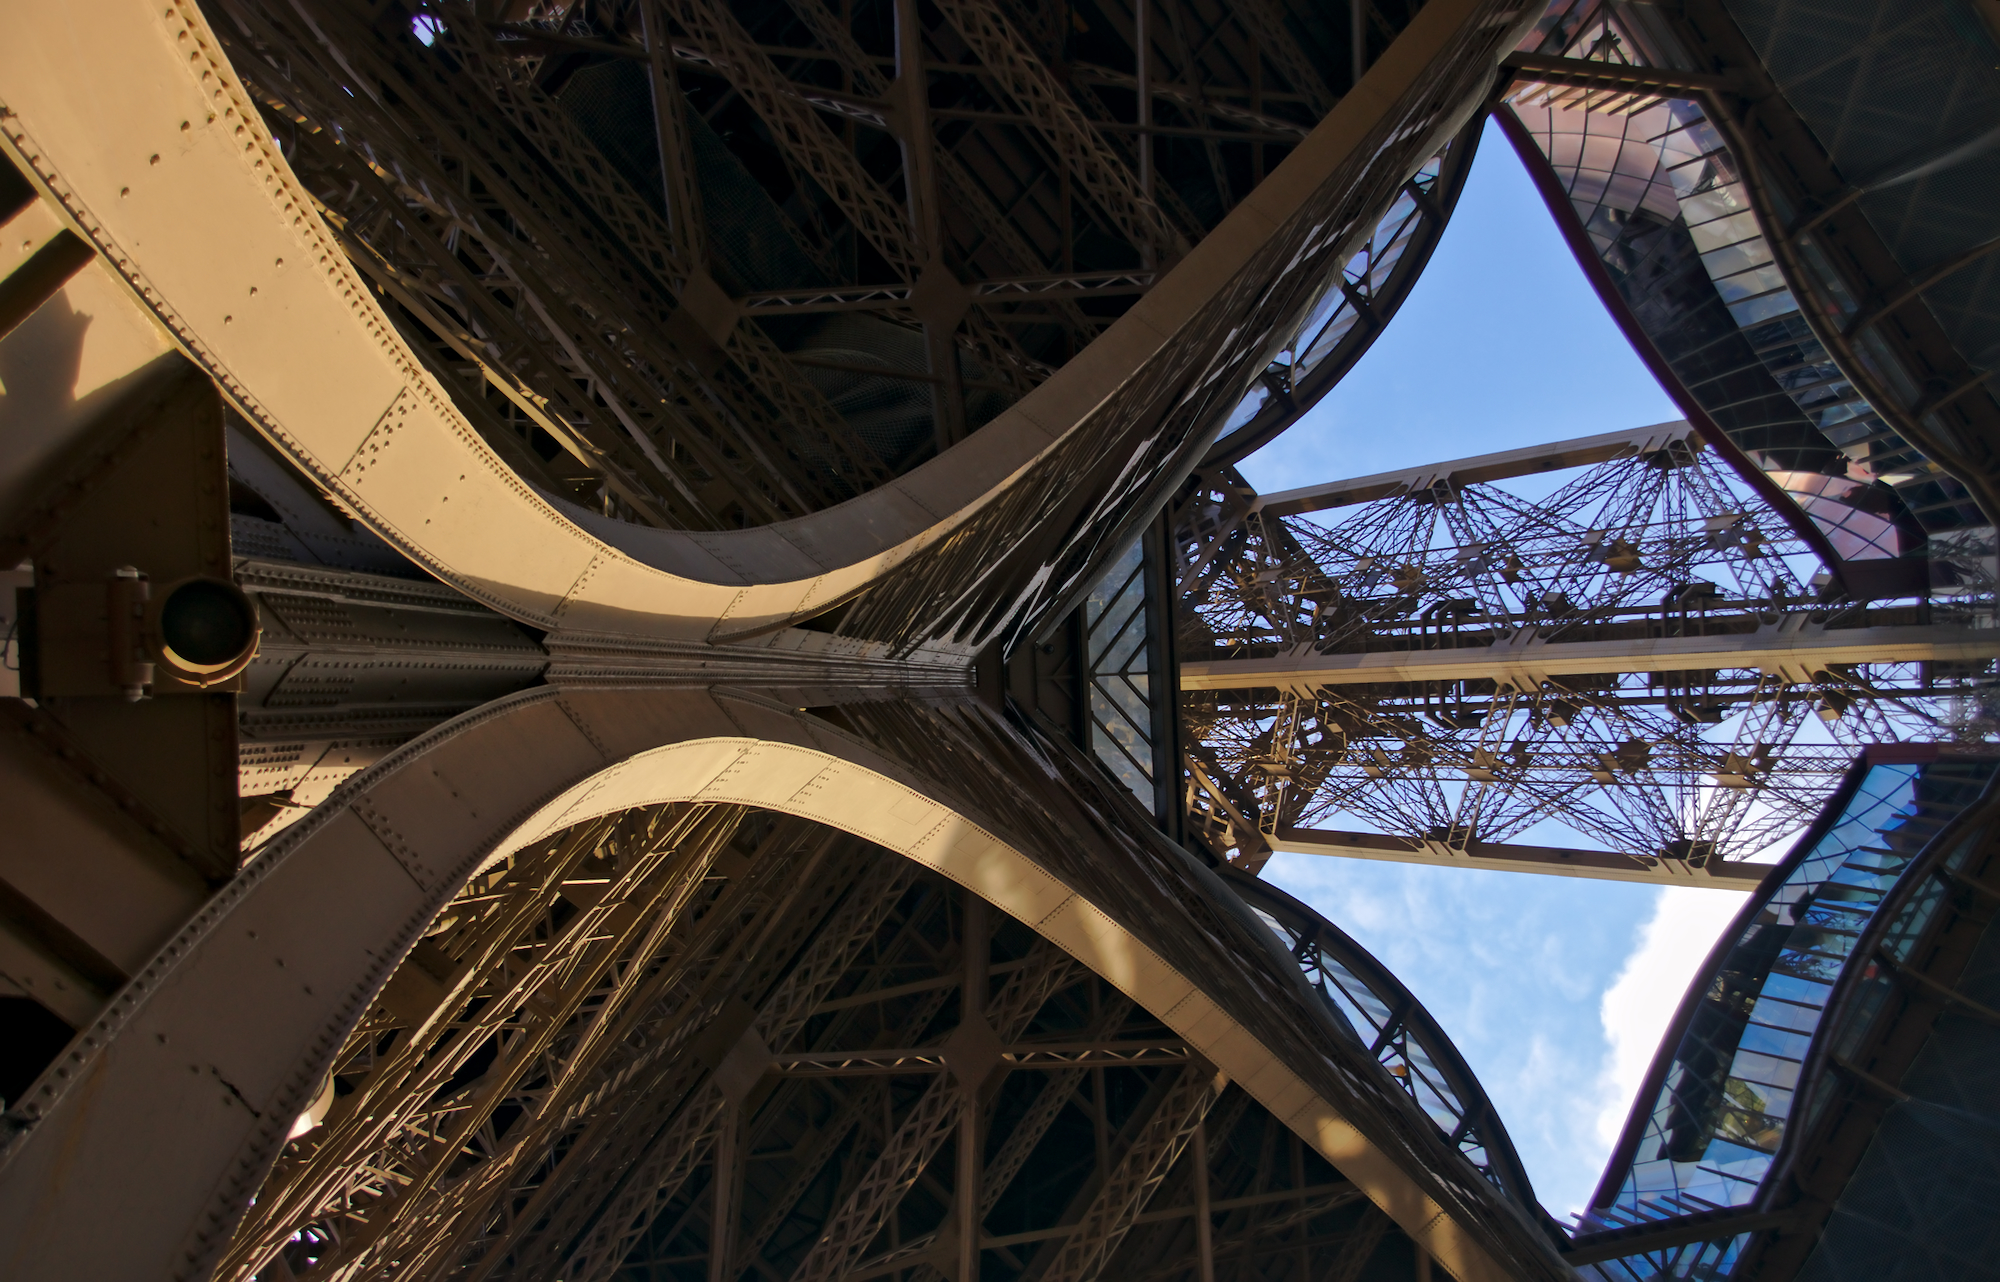
light, abstract, architecture, structure, sky, night, window, paris, symmetric, france, reflection, blue, design, beige, eiffeltower, symmetry, mirror, iron, urban area